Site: brandenburg
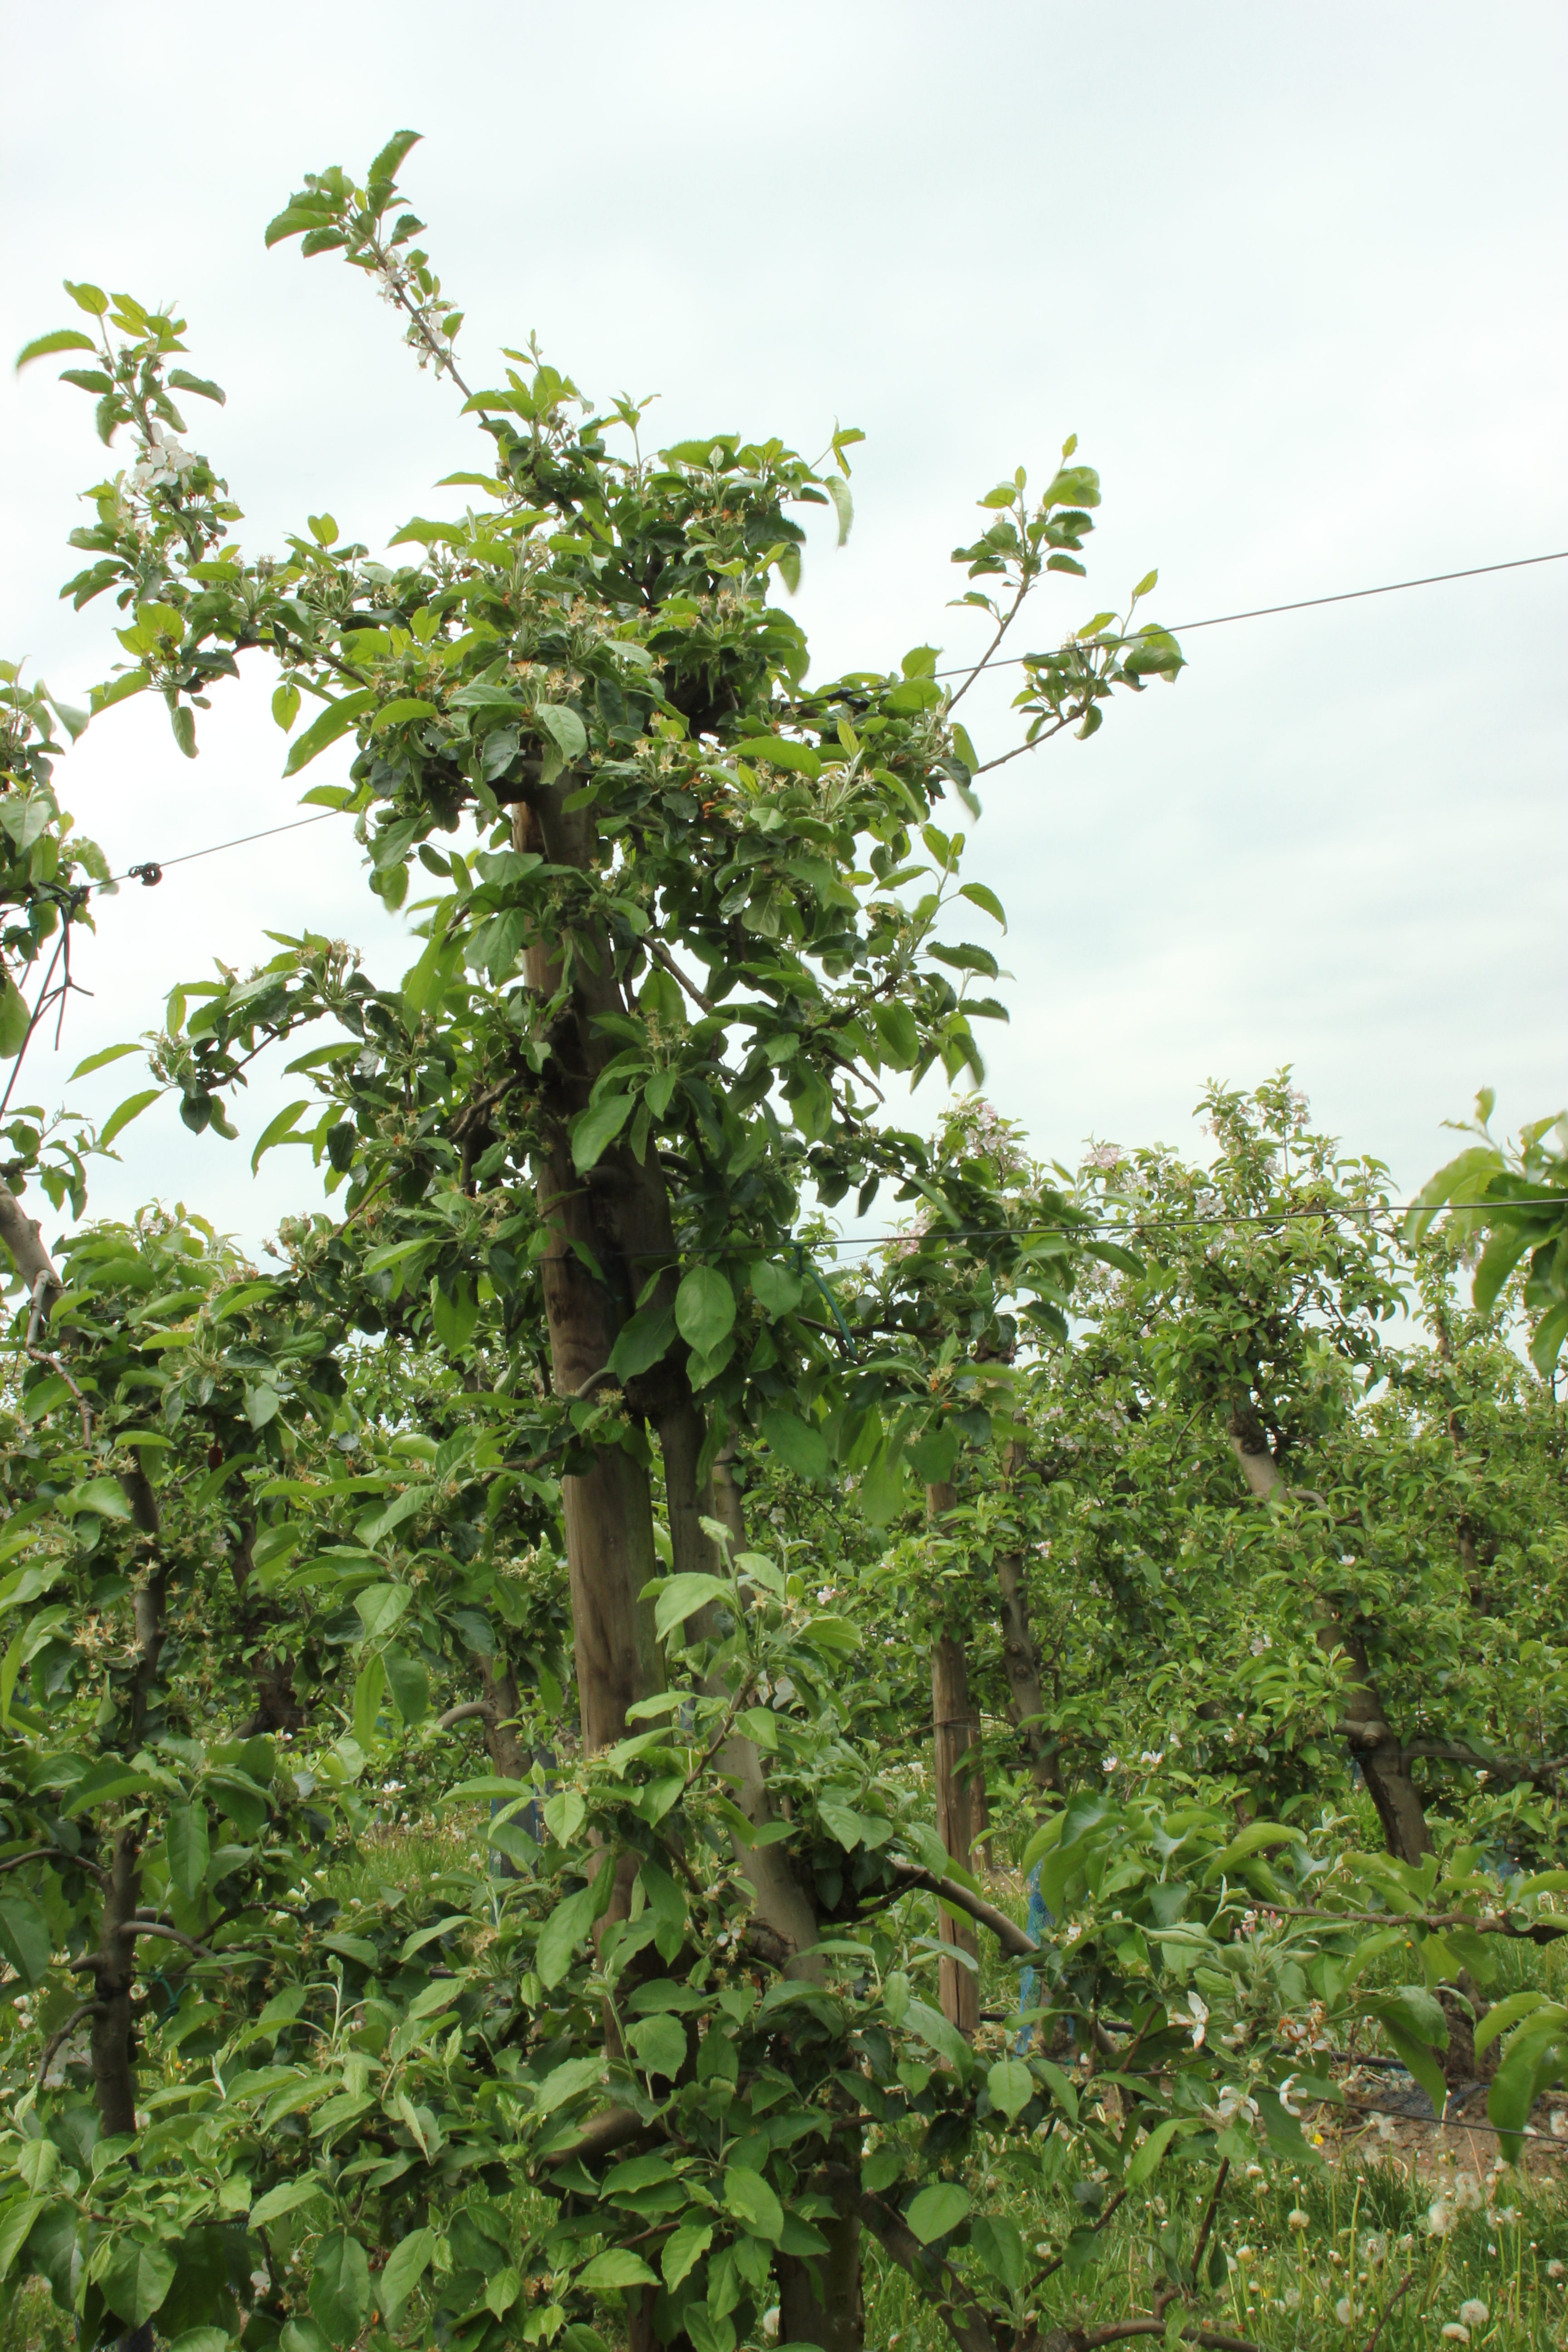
Growth stage (BBCH 67): Flowering